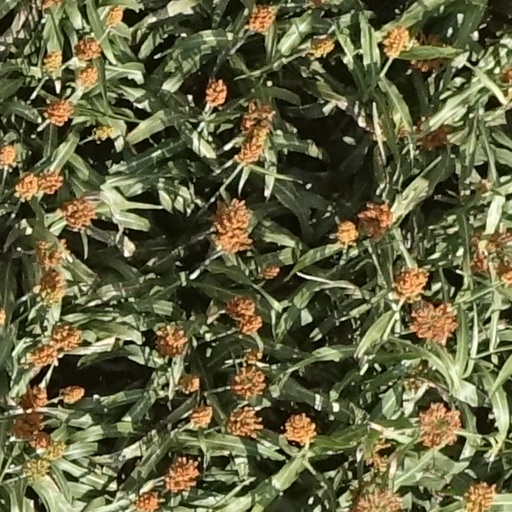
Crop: sorghum